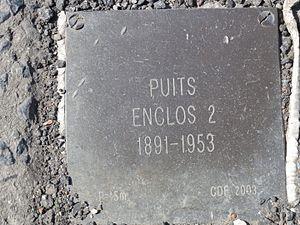
La Fosse Enclos ou l'Enclos de la Compagnie des mines d'Anzin était un charbonnage constitué de deux puits situé à Denain, Nord, Nord-Pas-de-Calais, France.
La fosse de l'Enclos ou Enclos de la Compagnie des mines d'Anzin est un ancien charbonnage du Bassin minier du Nord-Pas-de-Calais, situé à Denain. Les travaux commencent en 1853. La fosse, qui est la plus méridionale de la compagnie, présente l'avantage d'être située à côté de l'Escaut. Trois terrils, nᵒˢ 163, 163A et 164, sont édifiés autour de la fosse. Un puits nᵒ 2 est construit en 1891. La fosse est détruite durant la Première Guerre mondiale. Le chevalement du puits nᵒ 2, peu abîmé, est réparé et réutilisé. La fosse cesse définitivement d'extraire en 1935. Elle est ensuite affectée au retour d'air et au service de la fosse Bernard.